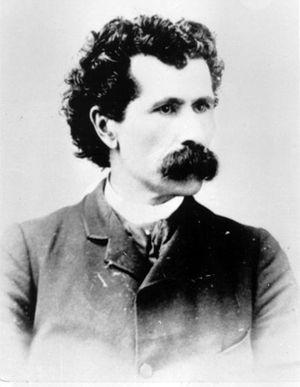
Les médias, en particulier la presse écrite, ont joué un rôle important dans le développement de la culture acadienne à partir du milieu du XIXᵉ siècle et ont souvent été au centre des aspirations politiques et économiques. Les Acadiens sont généralement minoritaires et moins fortunés que leurs compatriotes, ce qui a influencé l'histoire des médias en Acadie.
Pokemouche est un district de services locaux canadien du comté de Gloucester, au nord-est du Nouveau-Brunswick, dans la péninsule acadienne.
Valentin Landry était un instituteur, un inspecteur d'écoles et journaliste, fondateur du journal L'Évangéline et nationaliste acadien.